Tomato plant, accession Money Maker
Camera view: horizontal (90 deg, fisheye); turntable rotation: 270 degrees
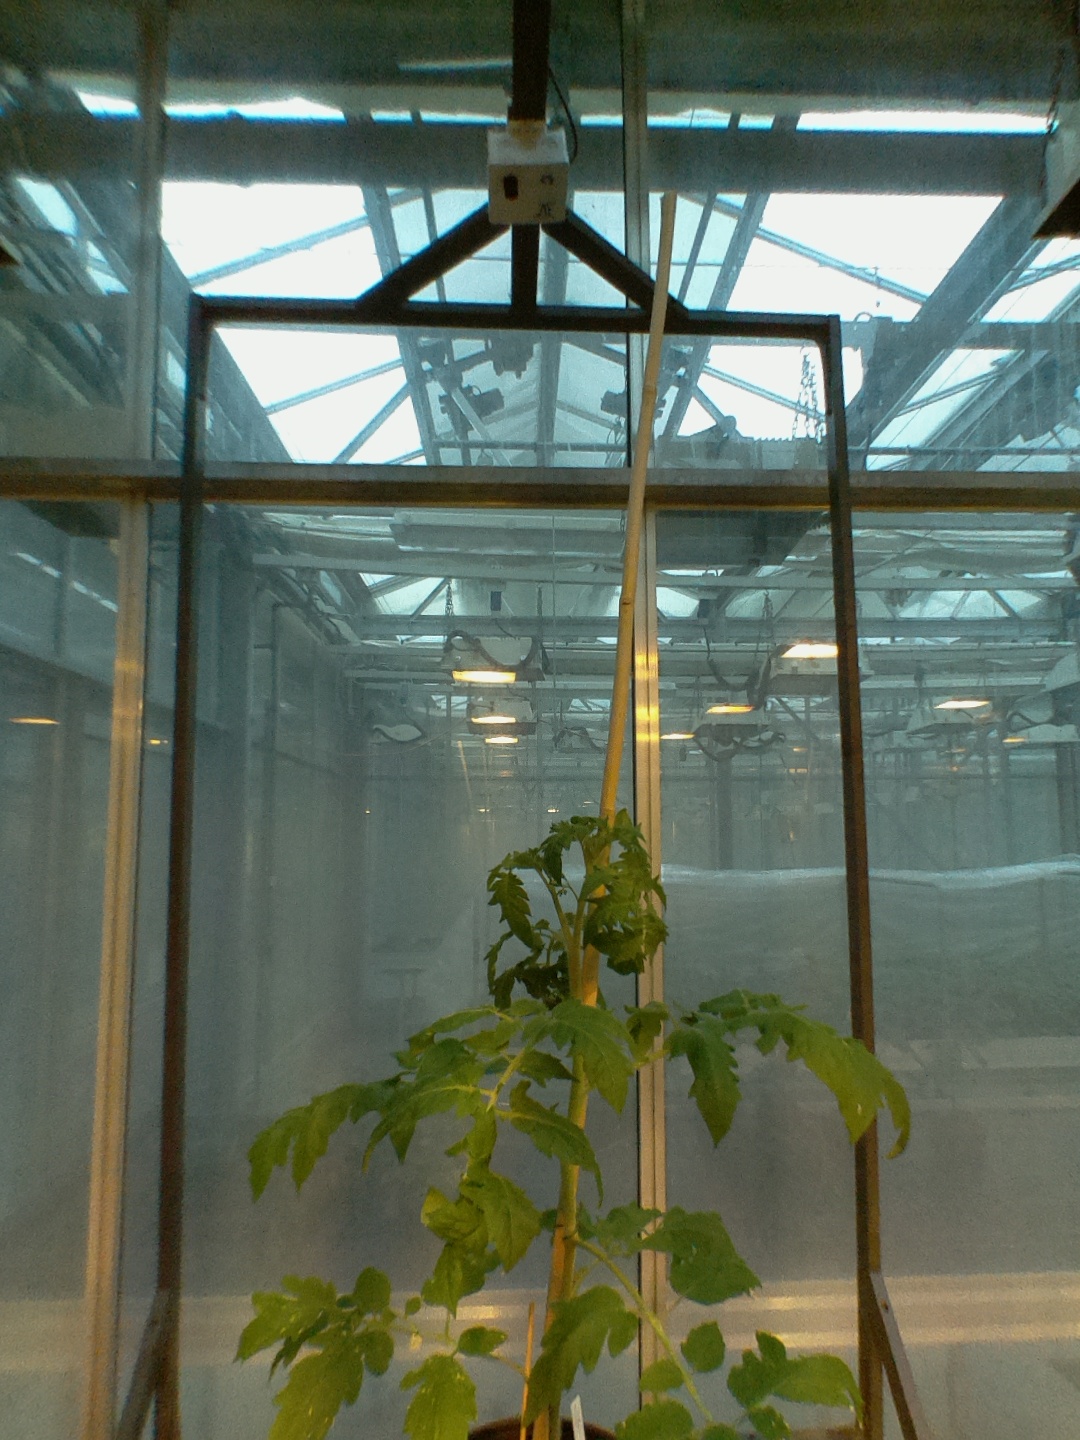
BBCH growth stage 21: 10%-20% Side shoots formed